Apollo (crater)

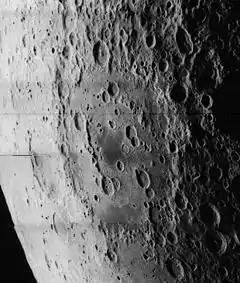
Oblique image taken by Lunar Orbiter 5

Apollo, also called the Apollo basin, is a large impact crater located on the far side of the Moon, in the southern hemisphere. It was previously known as Basin XVI; in 1970 it was officially named after the Apollo missions by the International Astronomical Union.